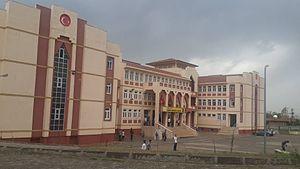
Silopi est une ville et un district de la province de Şırnak, dans la région de l'Anatolie du sud-est, en Turquie. Le district, composé du centre de Silopi, de 3 cantons dépendants avec leurs propres municipalités et de 23 villages a une population urbaine de 73 400 personnes. Le maire de la ville de Adalet est actuellement Adalet Fidan.